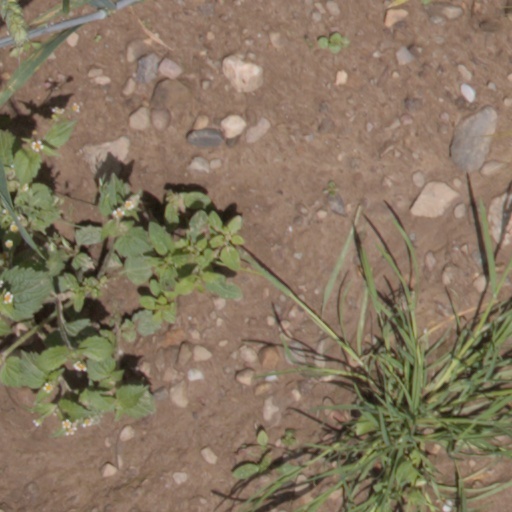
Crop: wheat